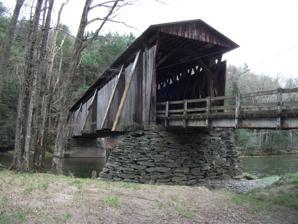
Building: Halls Mills Bridge (New York)
Country: United States of America
Year built: 1912
Not to be confused with Halls Mill Covered Bridge . Bridge in Claryville, NY Halls Mills Bridge Halls Mills Bridge, April 2011 Coordinates 41°53′24″N 74°35′23″W / 41.890122°N 74.589851°W / 41.890122; -74.589851 Carries 0 Crosses Neversink River Locale Claryville, NY Official name Halls Mills Covered Bridge Characteristics Design Lattice Truss History Construction start 1906 Construction end 1912 Opened to pedestrians only Closed in 1963 Statistics Daily traffic 0 Location Halls Mills Bridge is a wooden covered bridge over the Neversink River . It is in the town of Neversink , in Sullivan County, New York , on Hunter Road. Construction began in 1906 and was completed in 1912, built by David Benton and James Knight.  It is a single span of town lattice truss design. The bridge was retired from vehicle use in 1963, and was accessible to pedestrians only. It is now posted as being closed to pedestrian traffic. One of the dry stacked stone abutments was damaged heavily during Hurricanes Irene and Lee in August 2011. FEMA, Local and County resources are currently working to restore it to pre-storm condition. It is one of 22 covered bridges in New York State . References